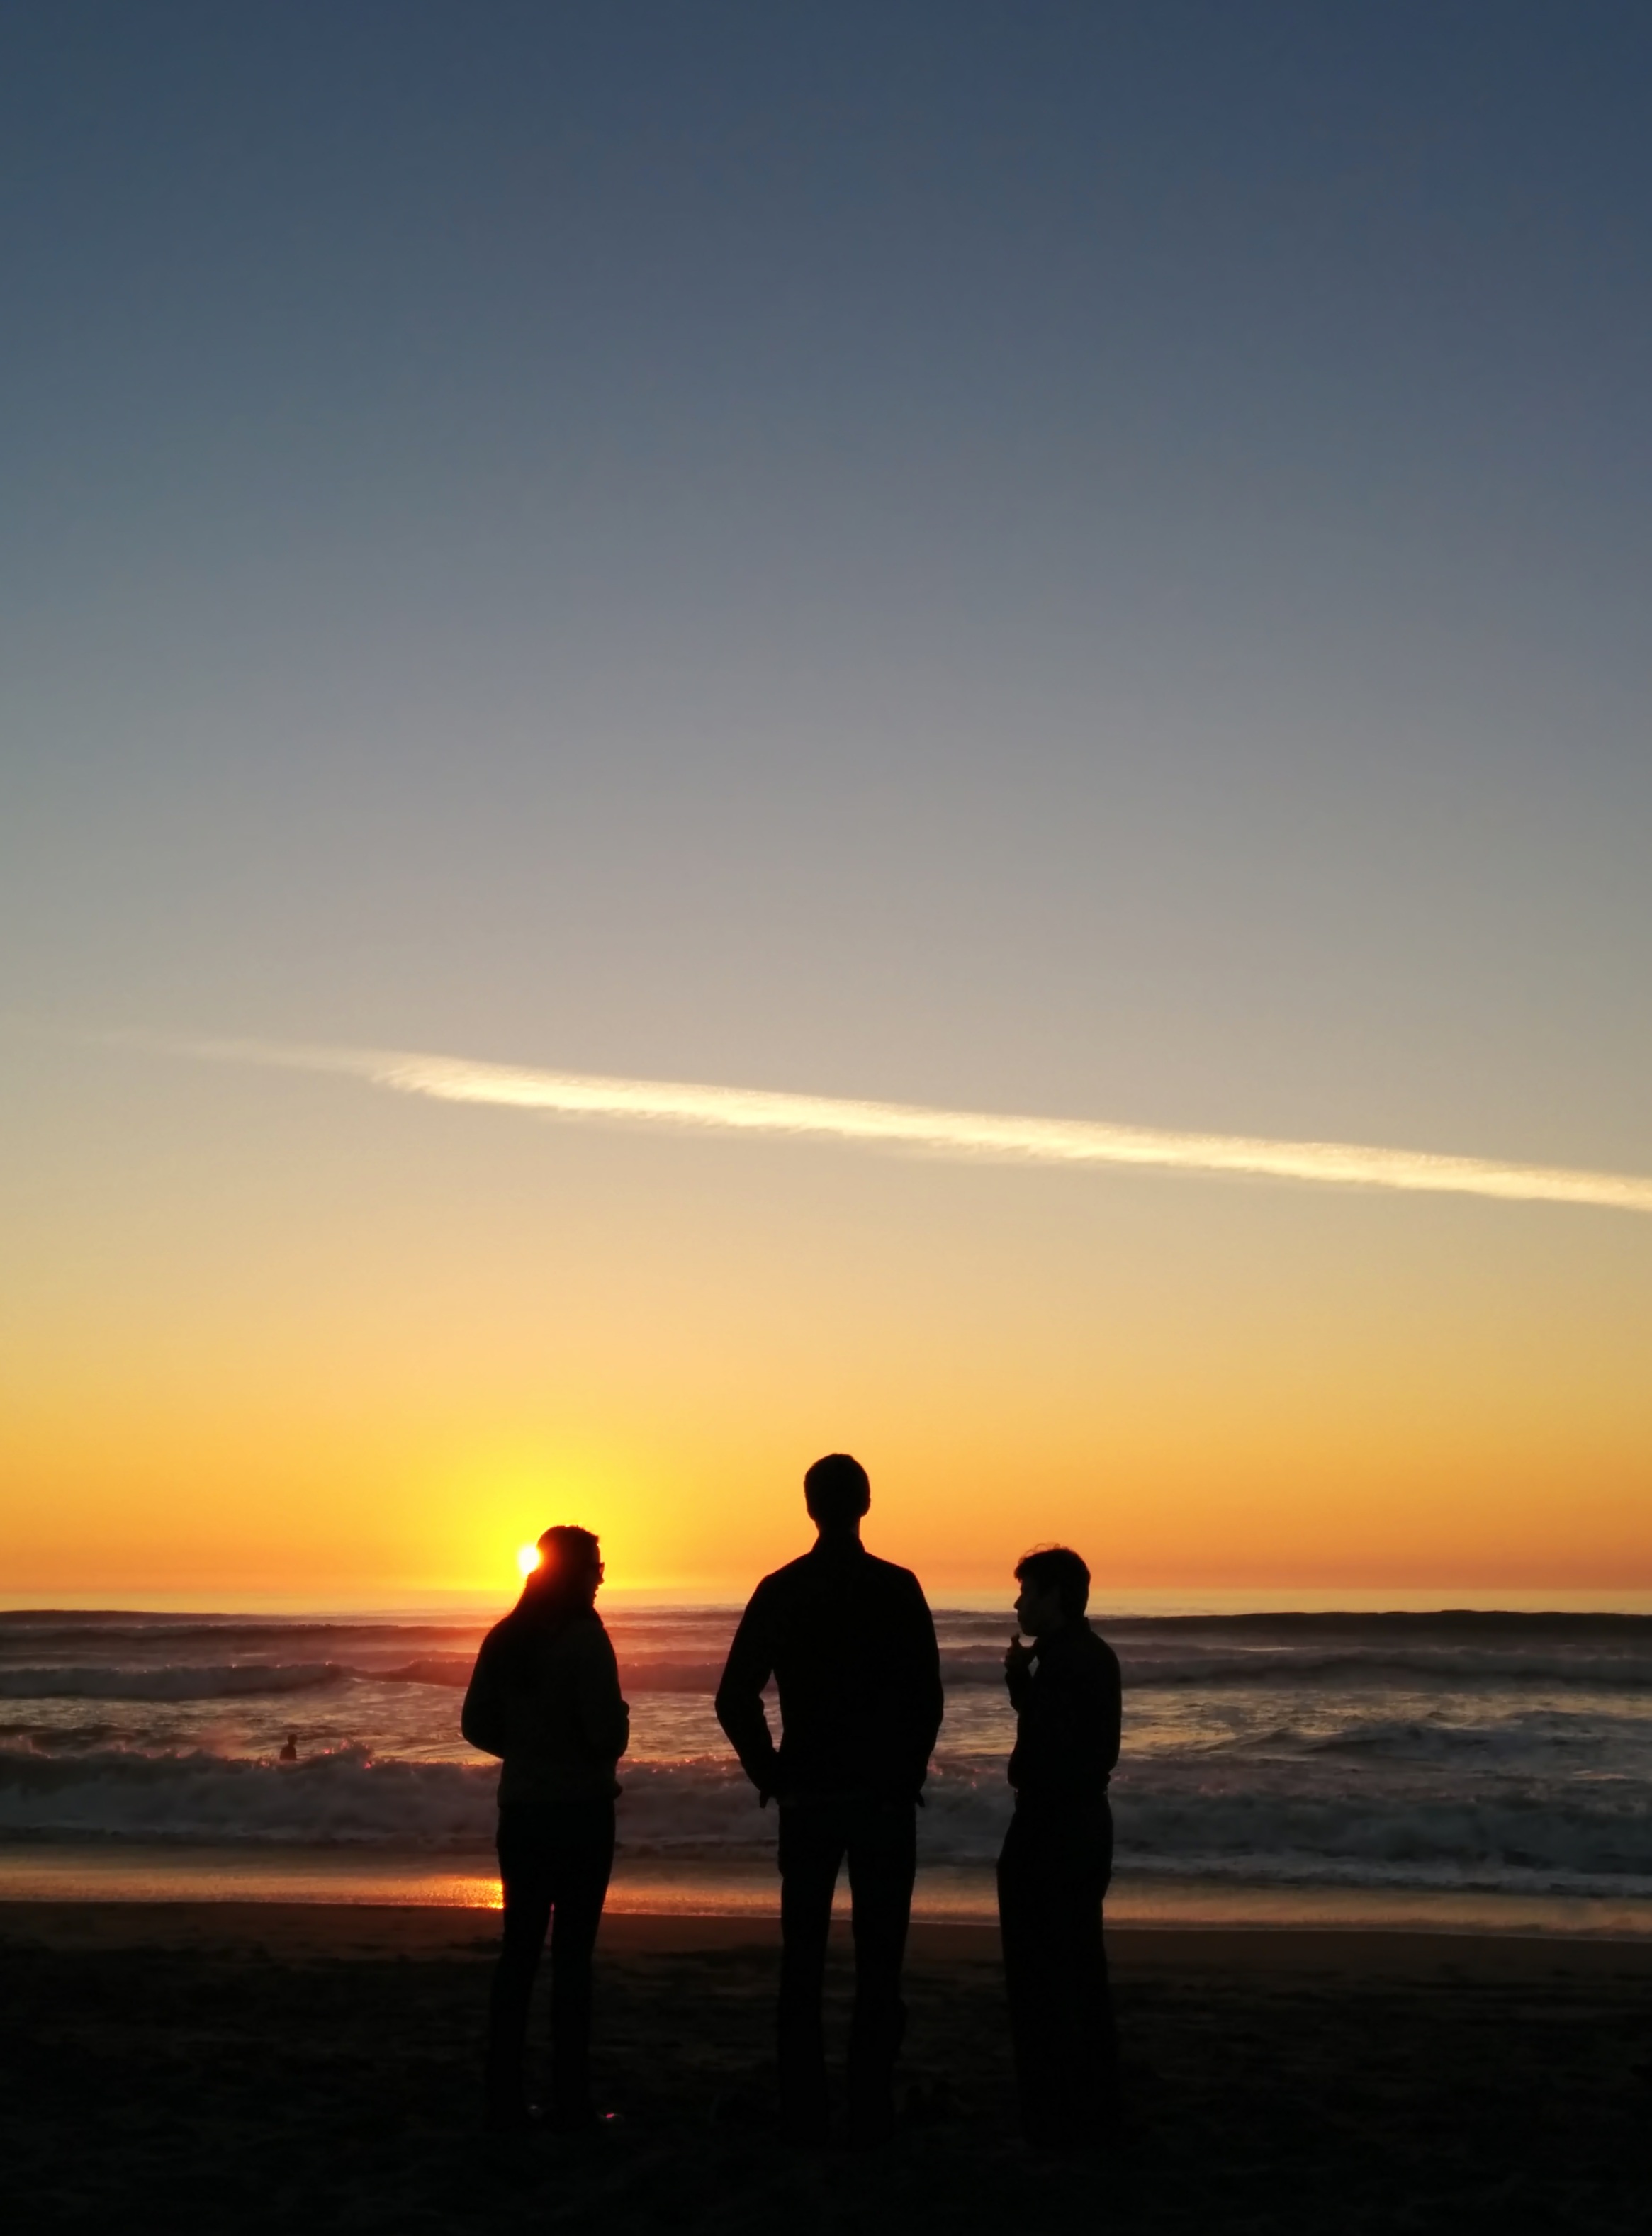
beach, sea, coast, water, nature, sand, ocean, horizon, silhouette, people, sky, sun, sunrise, sunset, sunlight, morning, shore, wave, dawn, dusk, evening, beach sunset, people silhouette